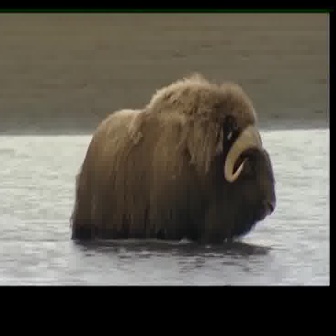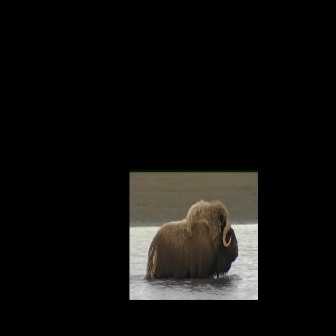
  Please identify the target specified by the bounding box [68,72,275,279] in the first image and locate it in the second image. Return the coordinates in [x_min,y_min,x_max,y_max] format.
Answer: [143,198,238,293]